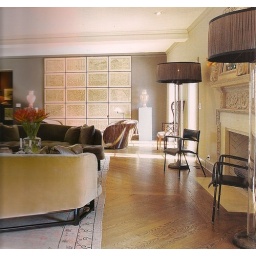
I love the floor lamps and the back wall colo in this photo